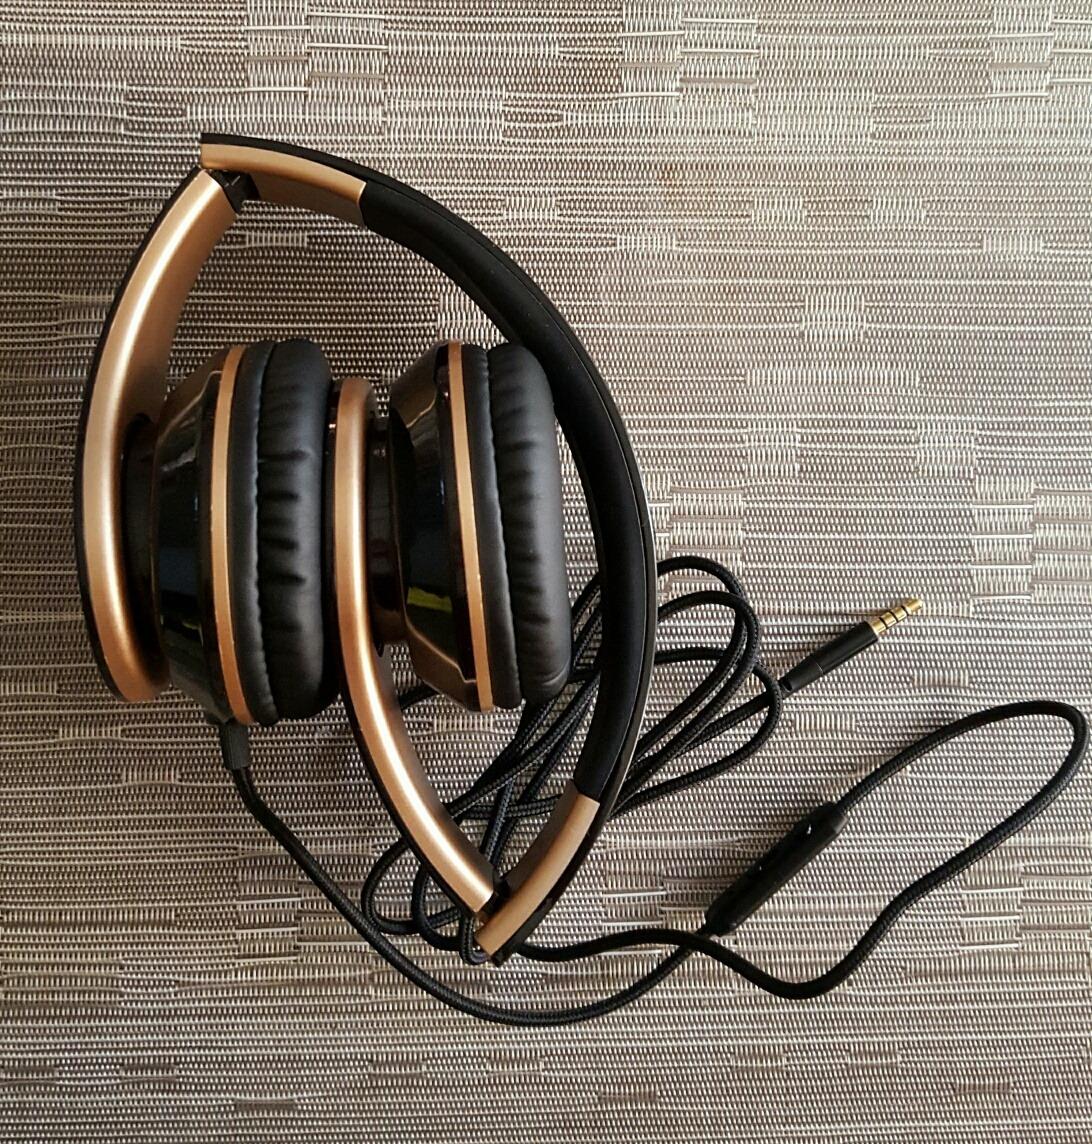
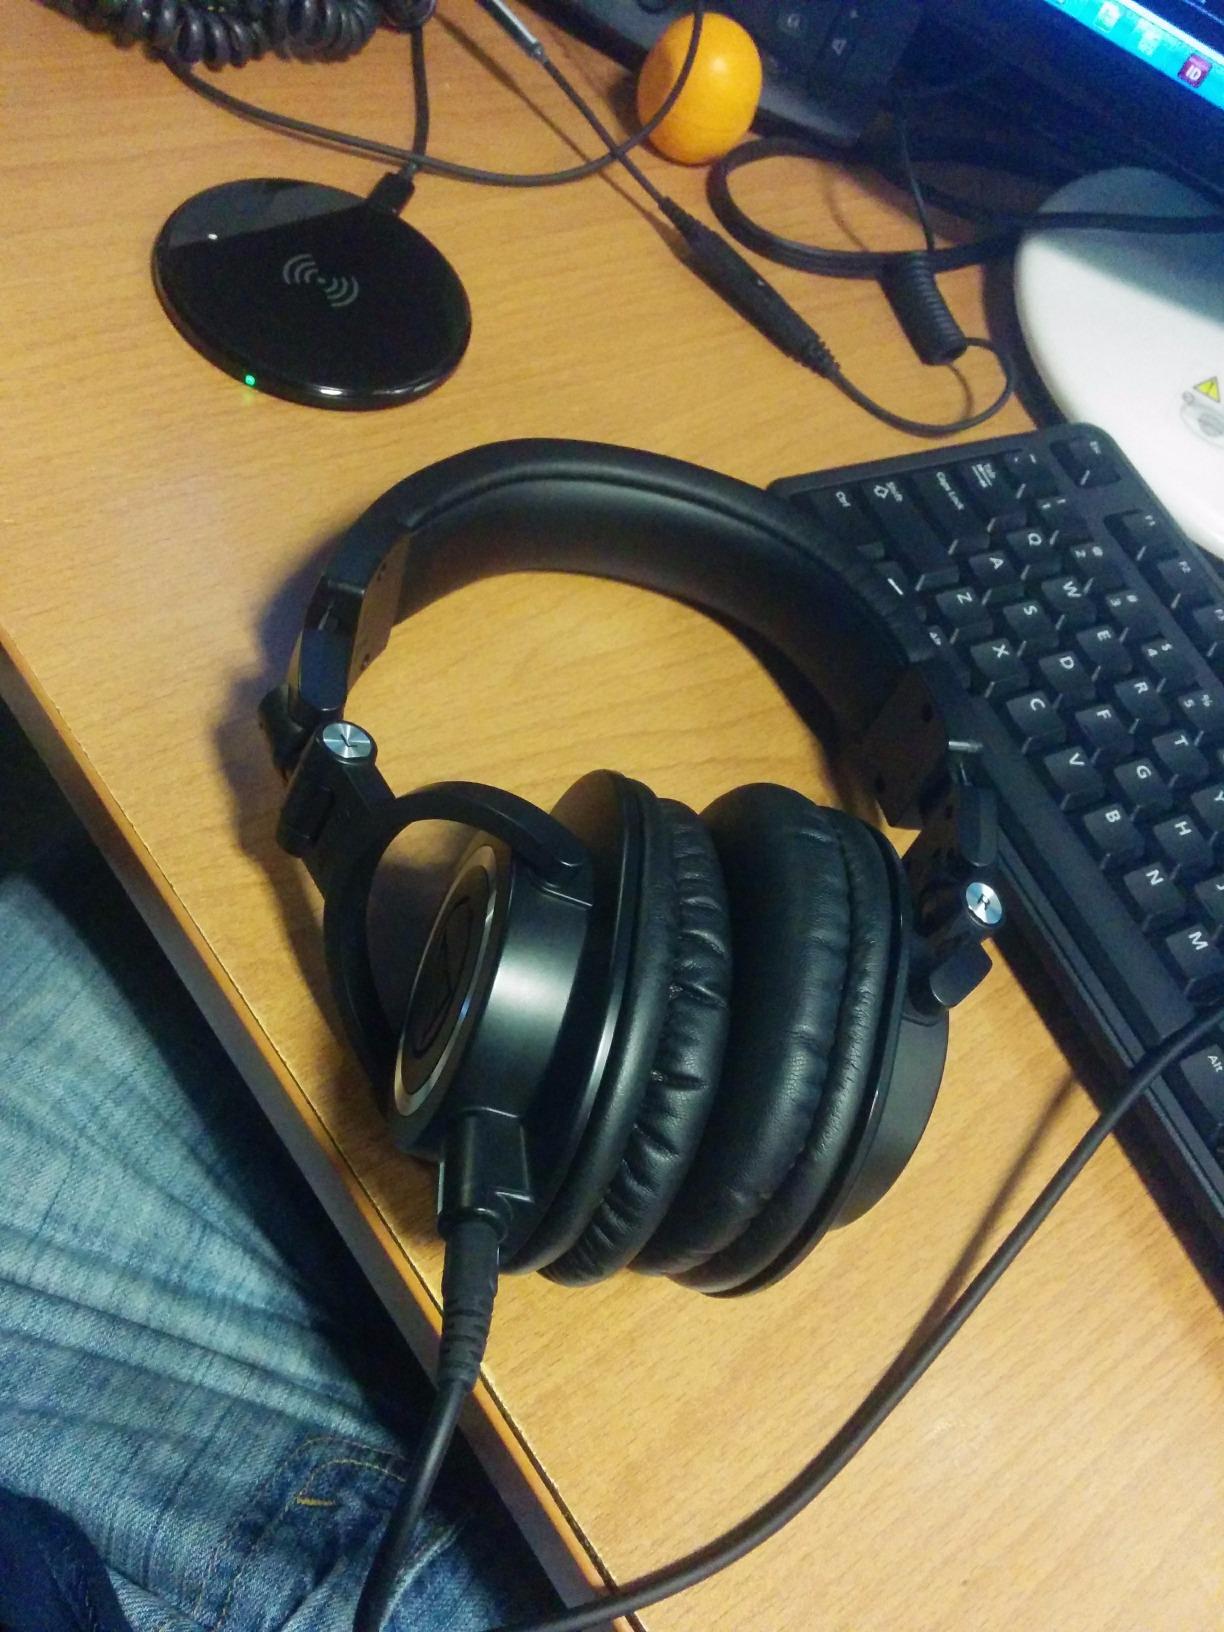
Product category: headphones
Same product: no